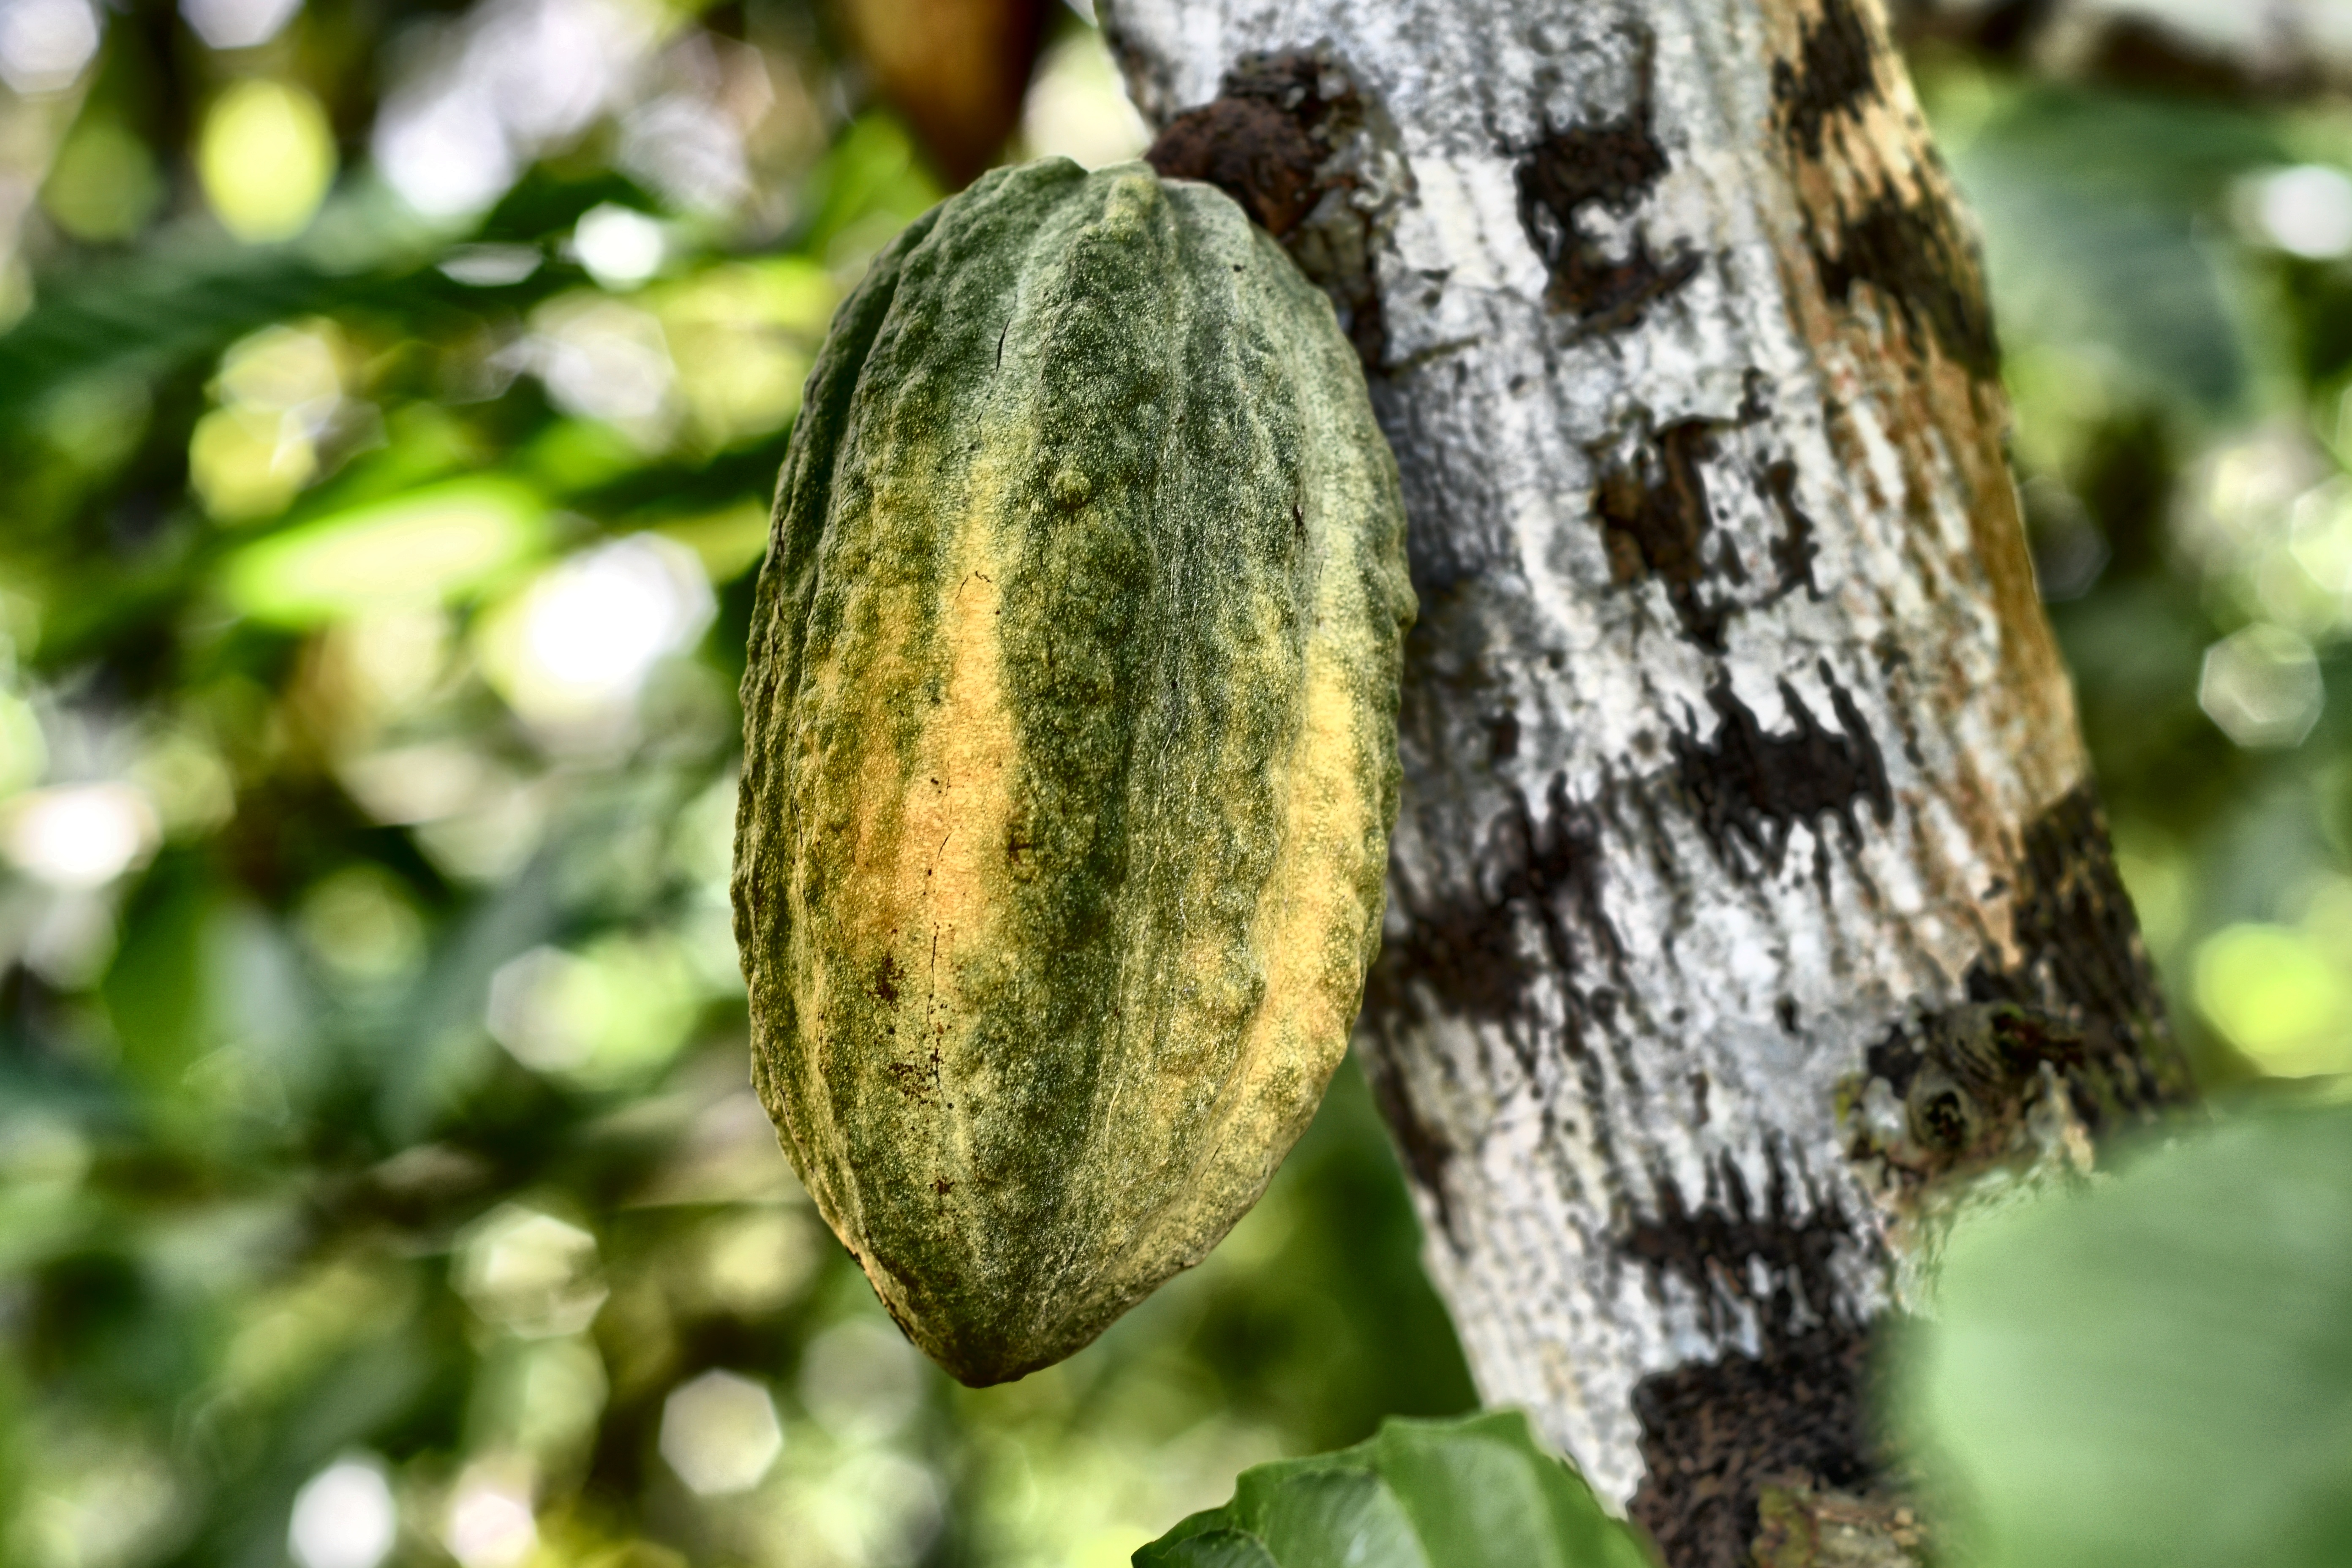
Maturity: mature
Variety: Guiana